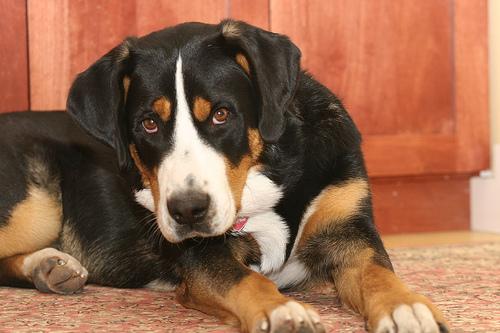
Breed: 237-n000086-Greater_Swiss_Mountain_dog